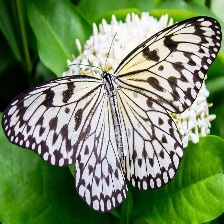
Species: PAPER KITE